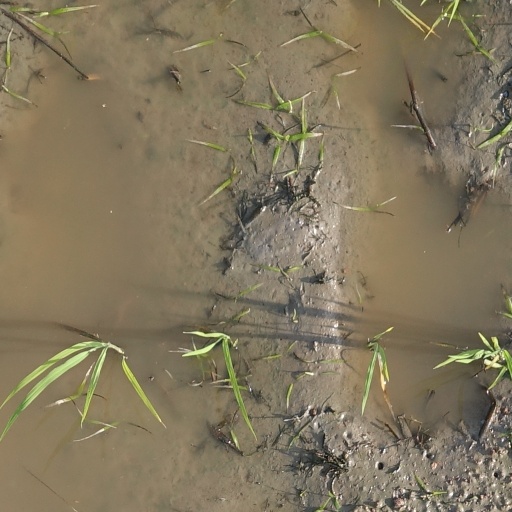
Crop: rice